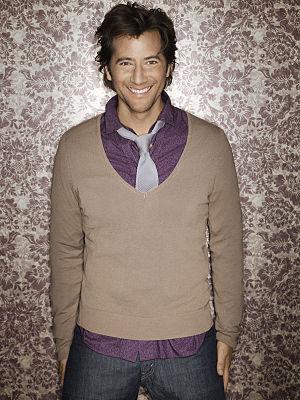
Cet article présente les épisodes de la deuxième saison du feuilleton télévisé Lost : Les Disparus.